Paul Singer (economist)

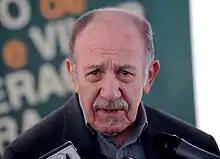
Paul Singer at Conferência Nacional de Economia Solidária, 2010

Paul Israel Singer (24 March 1932 – 16 April 2018) was an Austrian-born Brazilian economist and scholar.